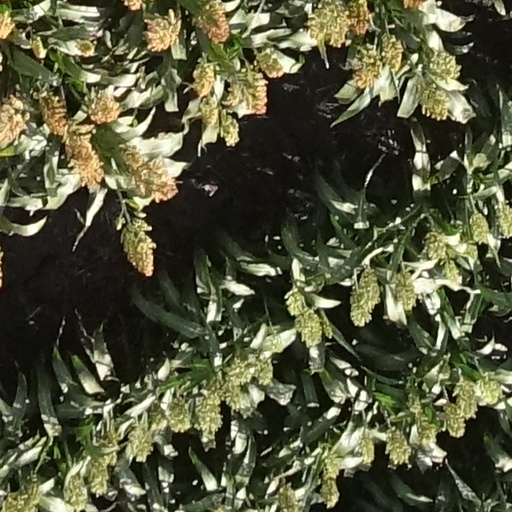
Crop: sorghum